Ronaldinho

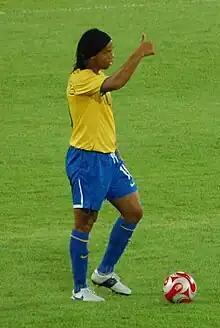
Ronaldinho at the 2008 Summer Olympics in Beijing

For the 2006 World Cup finals, Ronaldinho was part of Brazil's much-publicized "magic quartet" of offensive players alongside Adriano, Ronaldo and Kaká, which was expected to provide the "Joga Bonito" style of play that was the focus of an extensive advertising campaign by Nike leading up to the tournament. However, deemed "top heavy and unbalanced", the team finished with ten goals in five games, with Ronaldinho himself going scoreless and finishing with only one assist (for Gilberto's goal in a 4–1 group stage victory over Japan), as he turned in his worst collective performance in his international career. Brazil endured a disappointing campaign that culminated in a 1–0 loss to France in the quarter-finals, during which the "Seleção" had only one shot on goal.